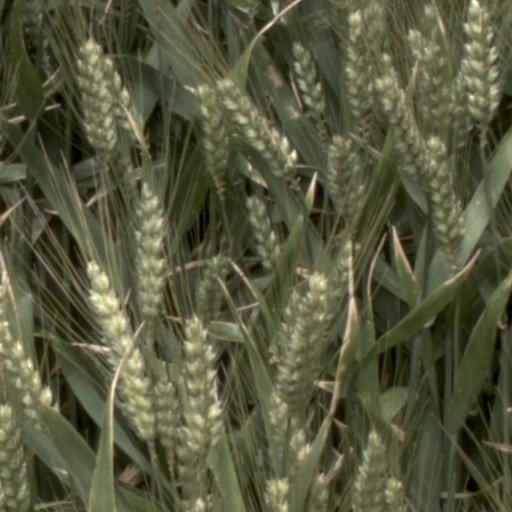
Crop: wheat